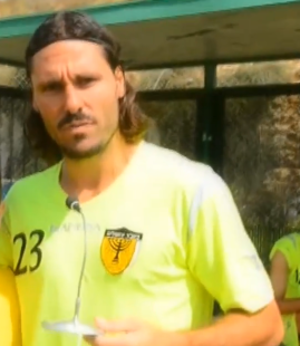
Darío Ezequiel Fernández est un footballeur argentin né le 24 septembre 1978 à Punta Alta, Province de Buenos Aires.